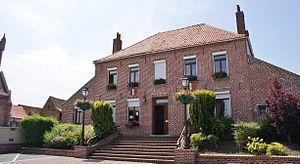
La Mairie
Racquinghem est une commune française située dans le département du Pas-de-Calais en région Hauts-de-France.